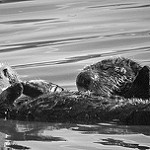
Label: B & W